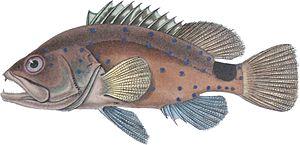
Hyporthodus est un genre de poissons marins de la famille des Serranidae. Ces poissons, de taille facilement imposante, sont souvent appelés « mérous ».